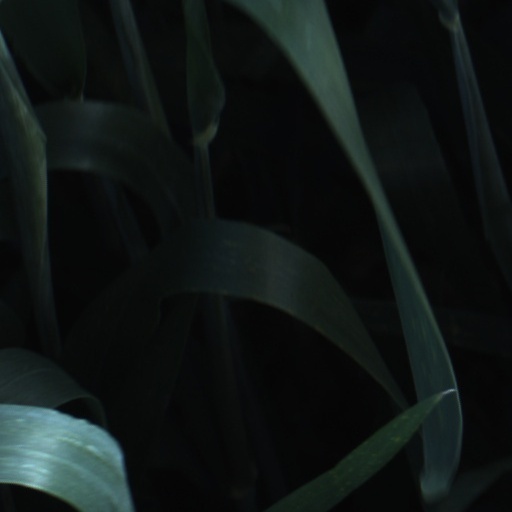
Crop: wheat